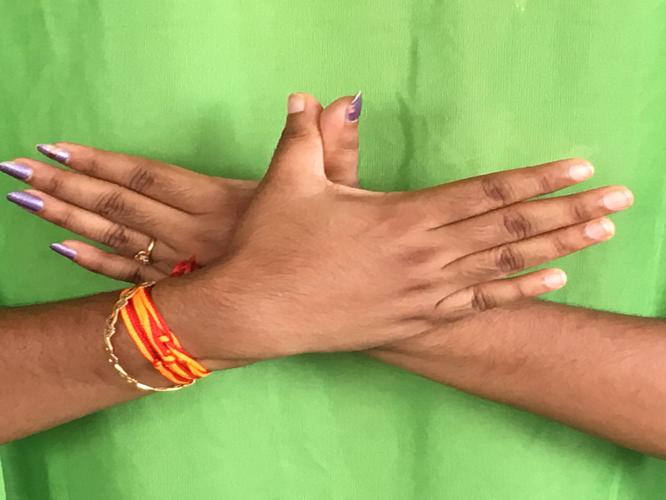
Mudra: Garuda
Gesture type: double_hand